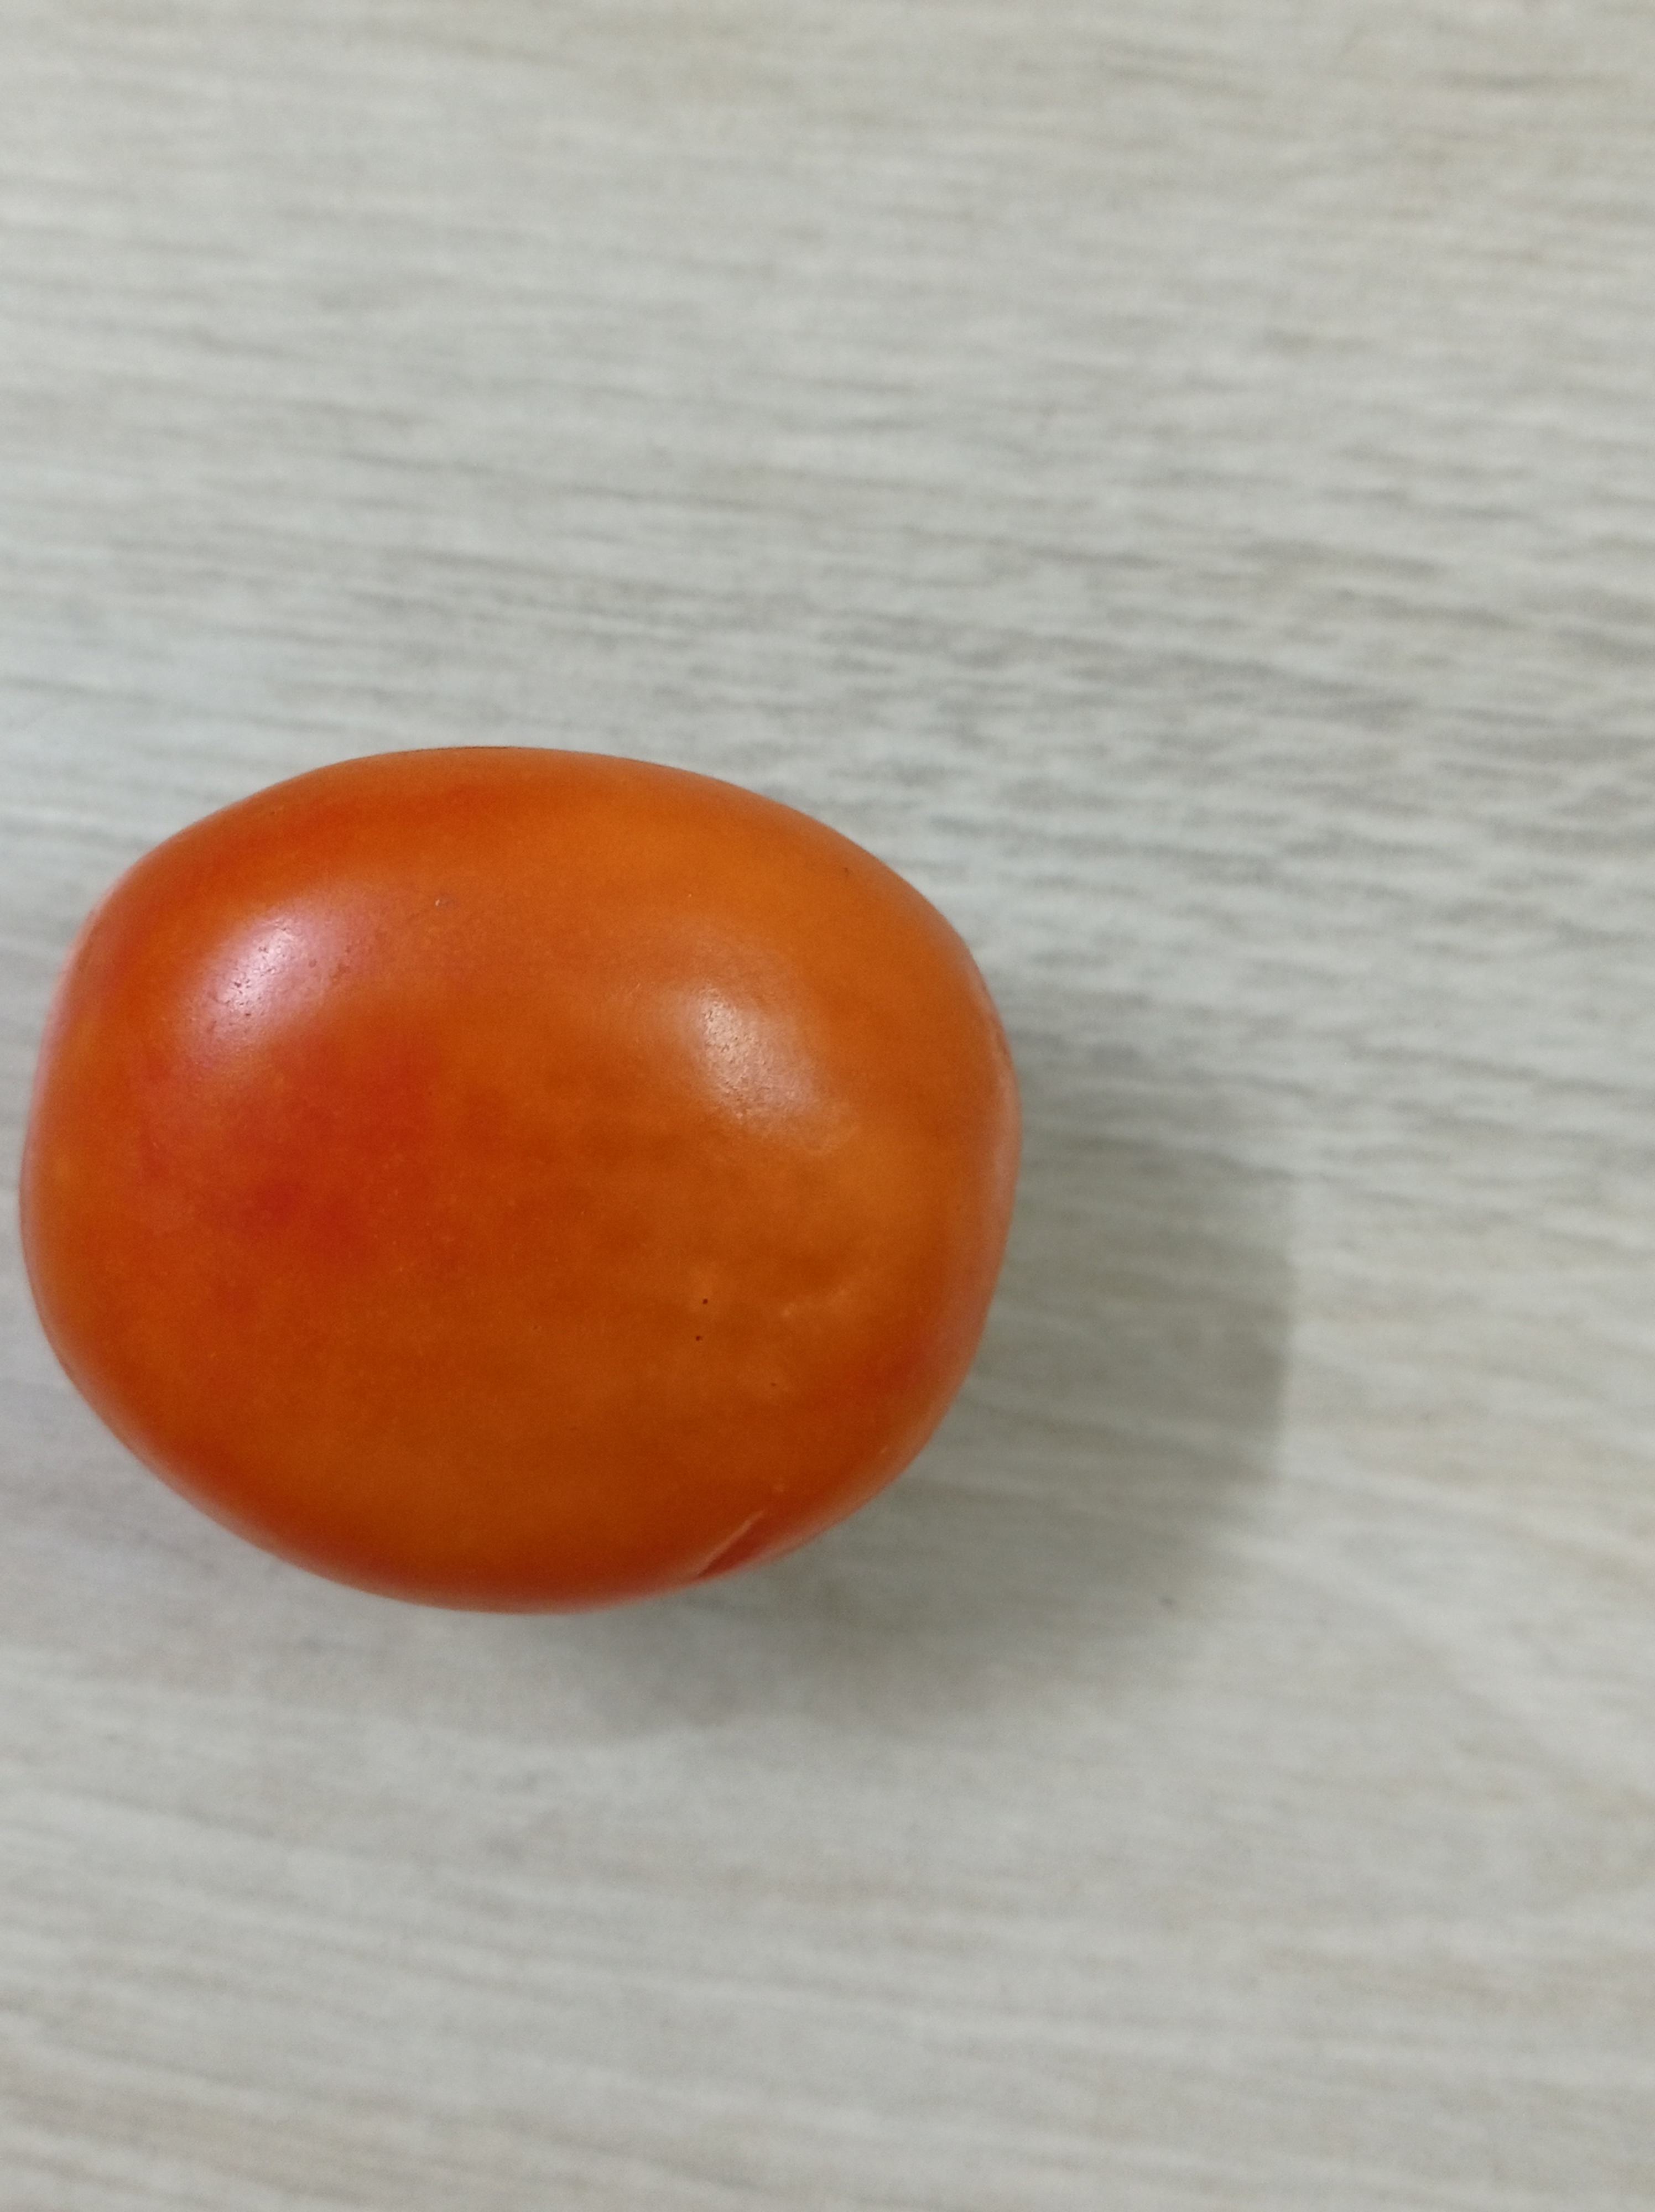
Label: Fresh